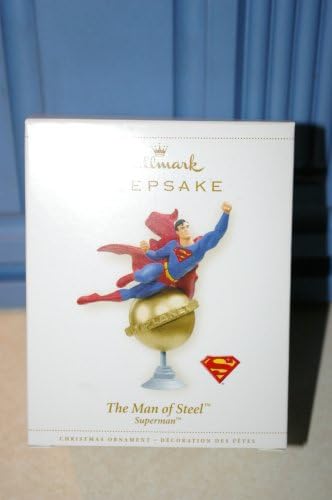
HALLMARK KEEPSAKE THE MAN OF STEEL SUPERMAN 2006
Category: Amazon Home
Brand new in original box and packaging with sales tab intact. Perfect condition. Fast shipping, tracking.
Features: HANDCRAFTED. DATED 2006. DESIGNED BY LANE FEUER.